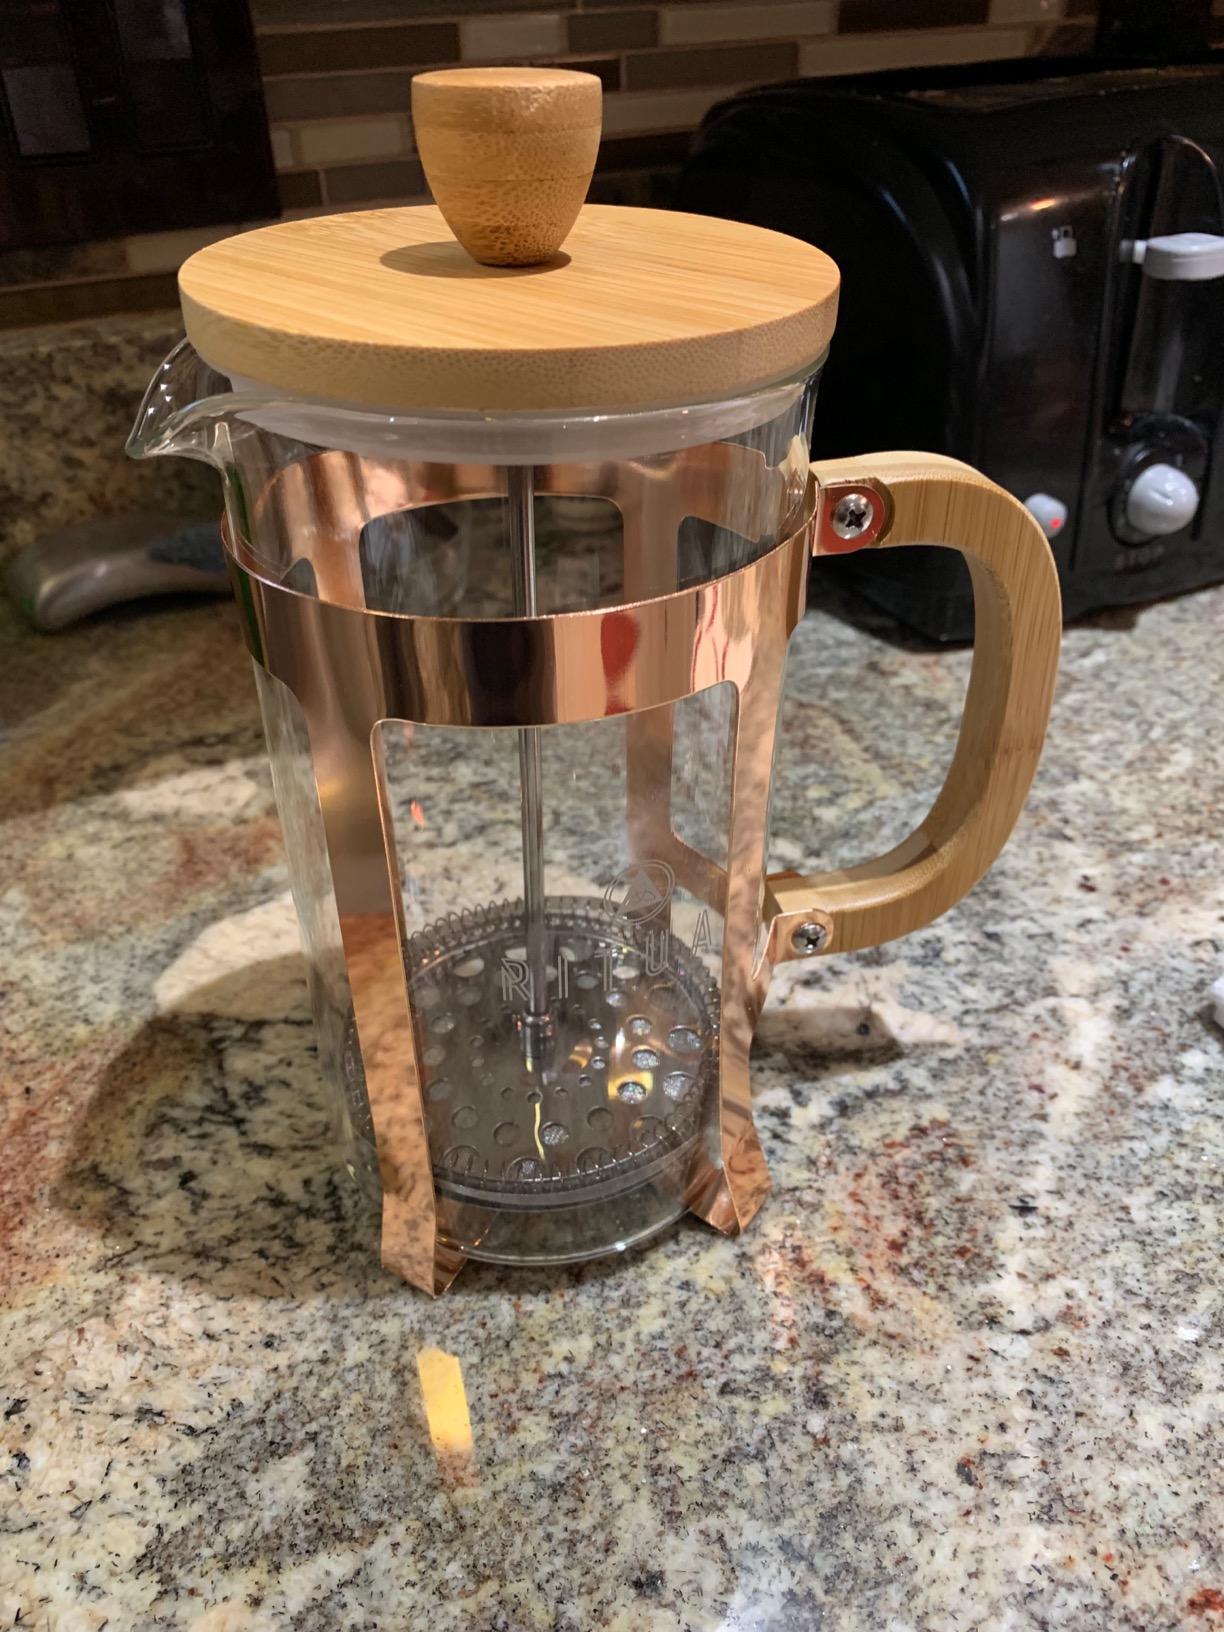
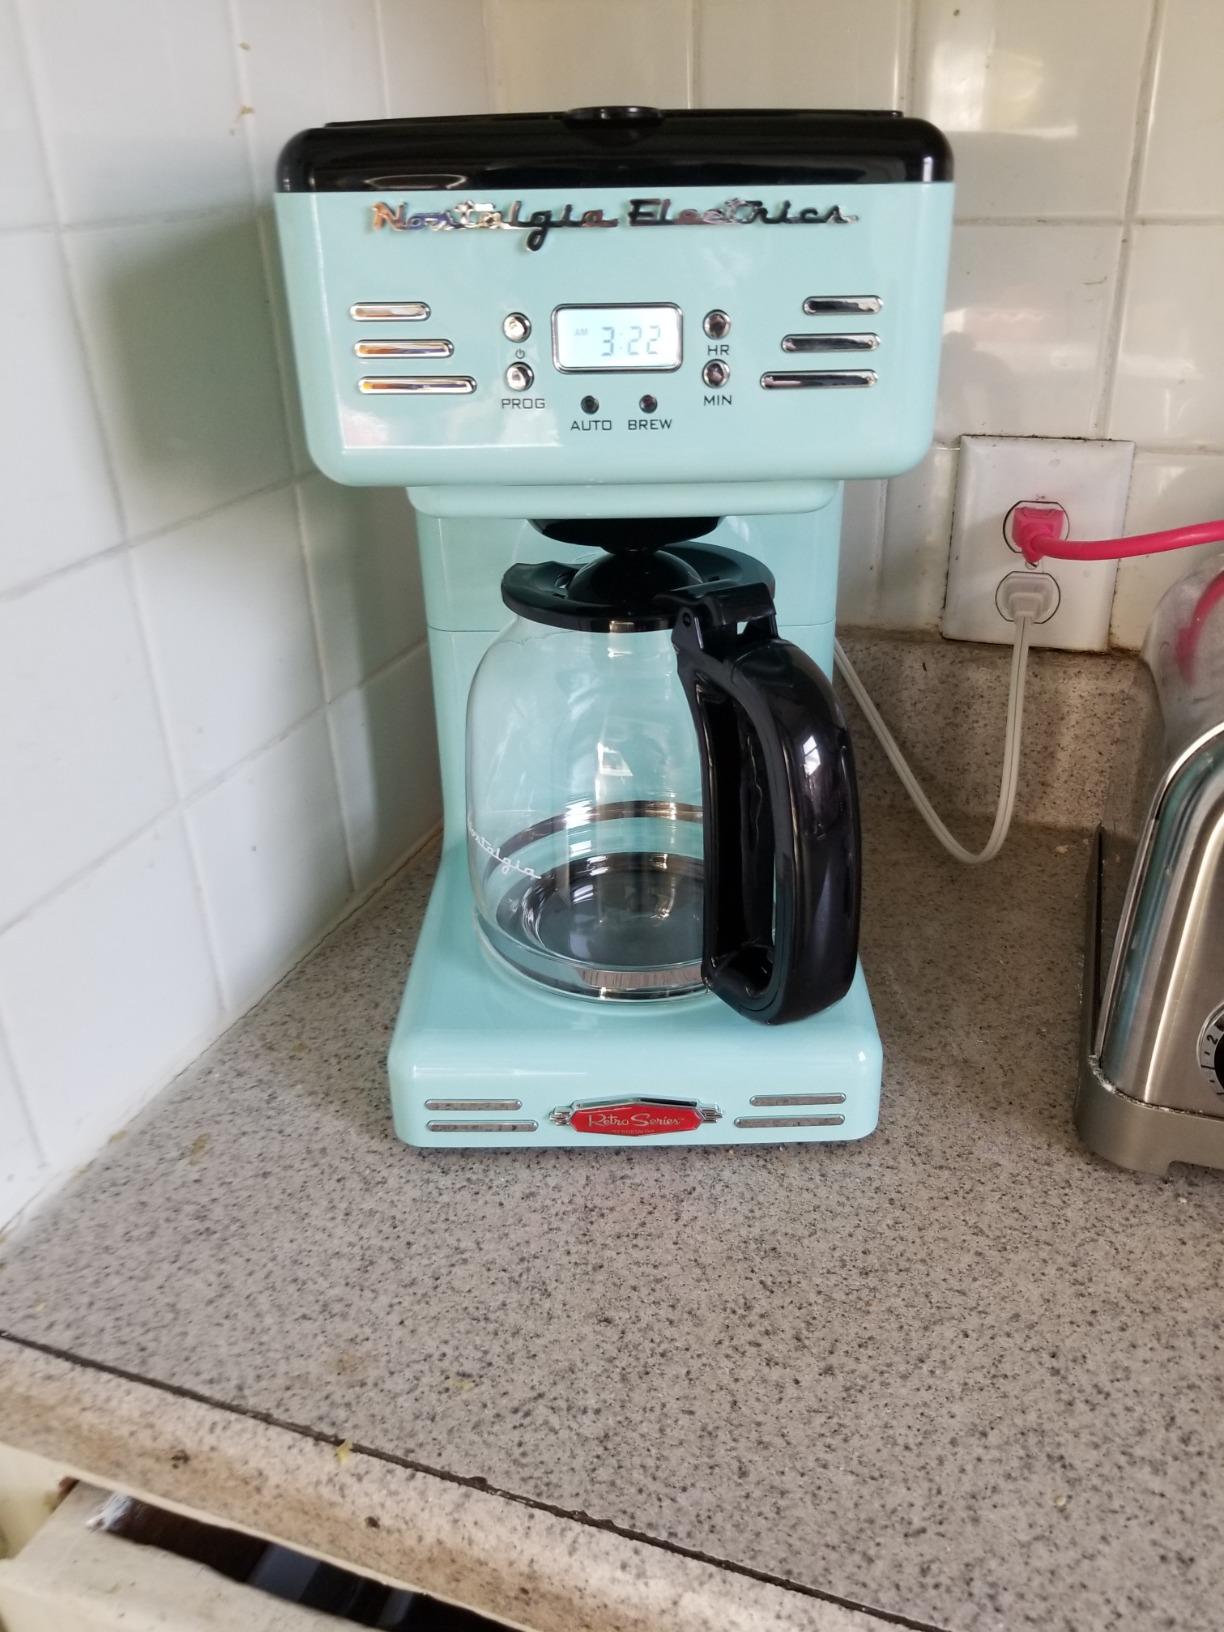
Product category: items_tea
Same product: no